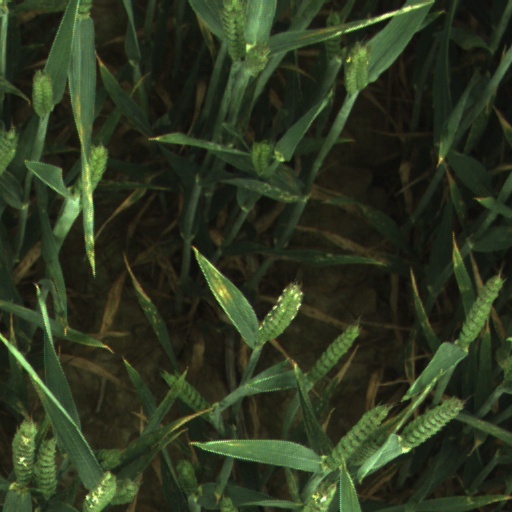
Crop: wheat